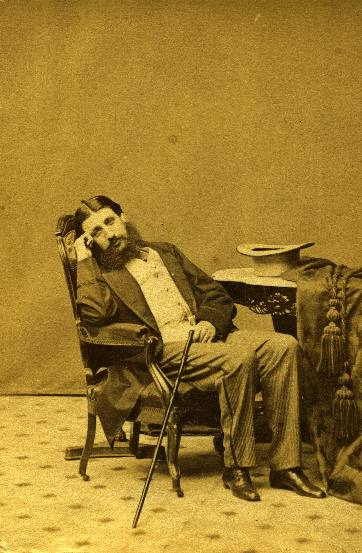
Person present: Yes